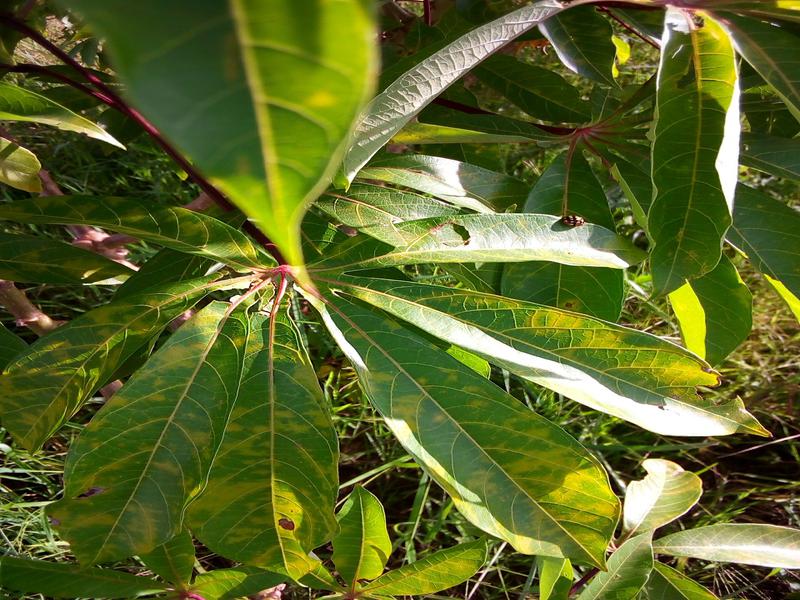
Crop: cassava
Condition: brown_streak_disease